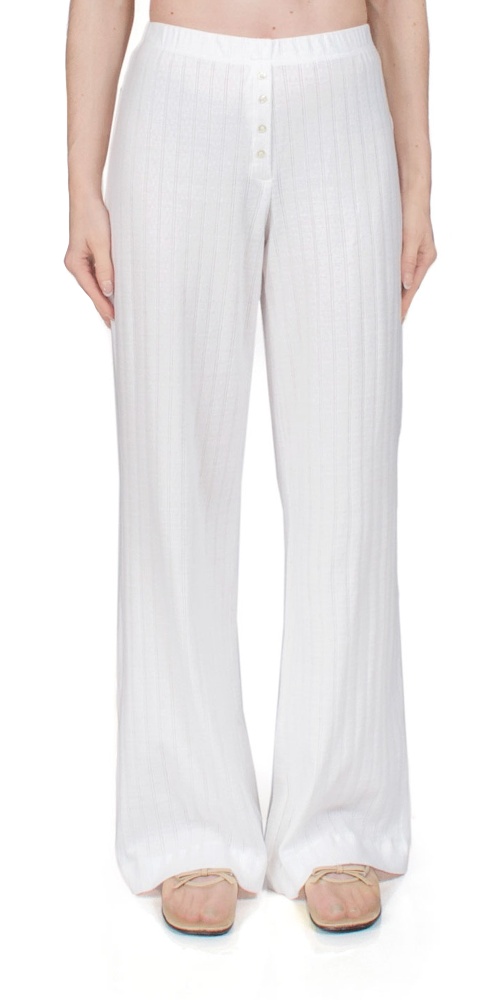
Pointelle Boxer Pant White
The LESET Pointelle Boxer Pant White is expertly crafted from ultra soft cotton with a delicate pointelle-knit design. Featuring pearly button accents and an elastic waistband, these boxer pants offer a relaxed leg for maximum comfort. Made in the USA, they are a luxurious addition to any wardrobe. Details: Color: White 100% cotton Elastic waistband Faux button fly Made in USA Vendor Code: LB054A-POINTELLE Fits true to size Model is 5ft 5in and is wearing a size S
Brand: LESET
Category: Apparel & Accessories > Clothing > Sleepwear & Loungewear > Loungewear > Loungewear Bottoms > Boxers